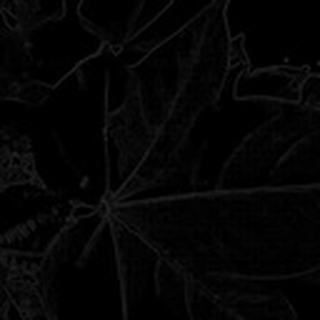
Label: healthy_cotton